Robert Catesby

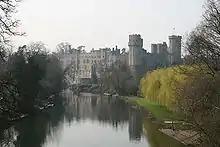
On 6 November 1605 the fugitives raided Warwick Castle for supplies.

Despite the ease with which Catesby seems to have inspired his fellow conspirators, that it was he and not Fawkes (today most often associated with 5 November) who devised what became known as the Gunpowder Plot has largely been forgotten. The precise date on which he set events in motion is unknown, but he first likely had the idea early in 1604. Sometime around June of the previous year he was visited by his friend Thomas Percy. A great-grandson of the 4th Earl of Northumberland, Percy was reported to have had a "wild youth" before he became a Catholic, and during Elizabeth's final years had been entrusted by the 9th Earl with a secret mission to James's court in Scotland, to plead with the king on behalf of England's Catholics. He now complained bitterly about what he considered to be James's treachery and threatened to kill him. Catesby replied, "No, no, Tom, thou shalt not venture to small purpose, but if thou wilt is a traitor thou shalt be to some great advantage." Percy listened while Catesby added, "I am thinking of the surest way and I will soon let thee know what it is." During Allhallowtide on 31 October he sent for his cousin Thomas Wintour, who was at Huddington Court in Worcestershire with his brother Robert. Thomas was educated as a lawyer and had fought for England in the Low Countries, but in 1600 had converted to Catholicism. Following the Earl of Essex's failed rebellion, he had travelled to Spain to raise support for English Catholics, a mission which the authorities would later describe as comprising part of a 'Spanish Treason'. Although Thomas declined his invitation, Catesby again invited him in February the next year.